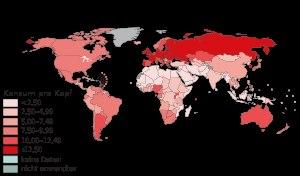
Cet article liste les pays par consommation d'alcool par habitants.